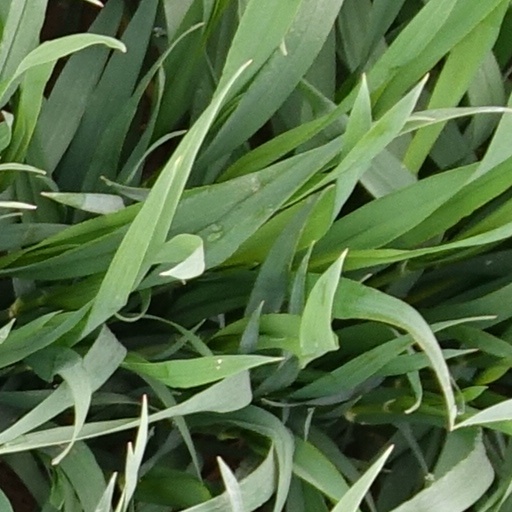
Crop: wheat